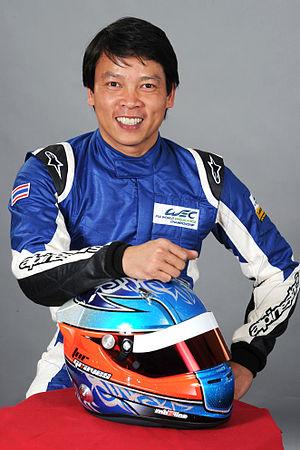
Tor Graves, né le 26 mars 1972 à Nakhon Pathom, est un pilote automobile thaïlandais engagé en championnat du monde d'endurance FIA.